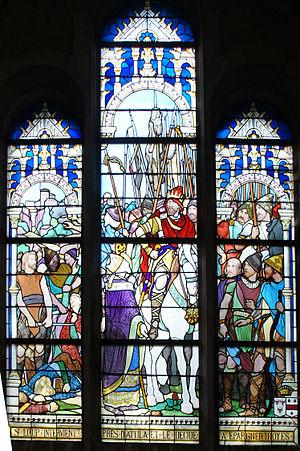
Vitraux représentant Saint Loup sauvant la ville de Troyes contre les Huns d'Attila en 451 et conservés en l'Église Saint-Pierre Saint-Paul (Épernay, Marne, Grand-Est, France).
Saint Loup, ou saint Leu, est un évêque de Troyes, compagnon de Germain d'Auxerre et protecteur de sa cité face à Attila. Il est mort en 479. Il est fêté le 29 juillet.